Ruud Vormer

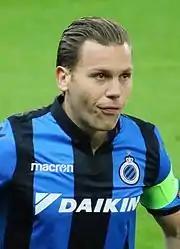
Vormer playing for Club Brugge in 2019

Ruud Vormer (born 11 May 1988) is a Dutch former professional footballer who played as a central midfielder, most notably for Club Brugge.